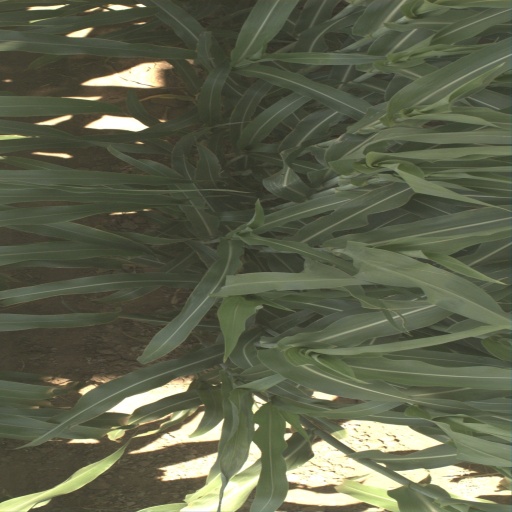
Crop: sorghum